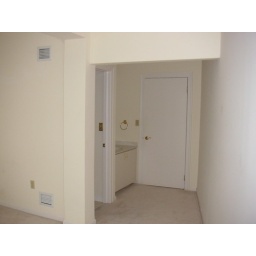
sink, door to walk in closet (straight ahead) and door to bath